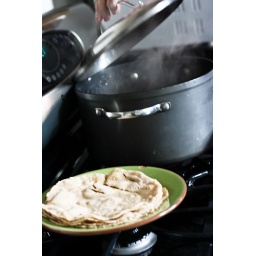
Home made chapati and chicken curry in the pot